Rangiriri

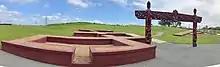
A section of the 2017 symbolic reinterpretation of Rangiriri pā

Rangiriri Pā was a major defence site for Māori during the Invasion of the Waikato, as part of New Zealand Wars. Rangiriri Pā is legally protected as an historic reserve. The pā site was restored as part of work on the Waikato Expressway by the New Zealand Transport Agency; the work was completed for the 150th anniversary of the battle in 2013. The ramparts and trenches of the pā were also restored in subsequent years; Ngāti Naho and elders from other Waikato Tainui marae were welcomed to the site to view the restorations in April 2022.